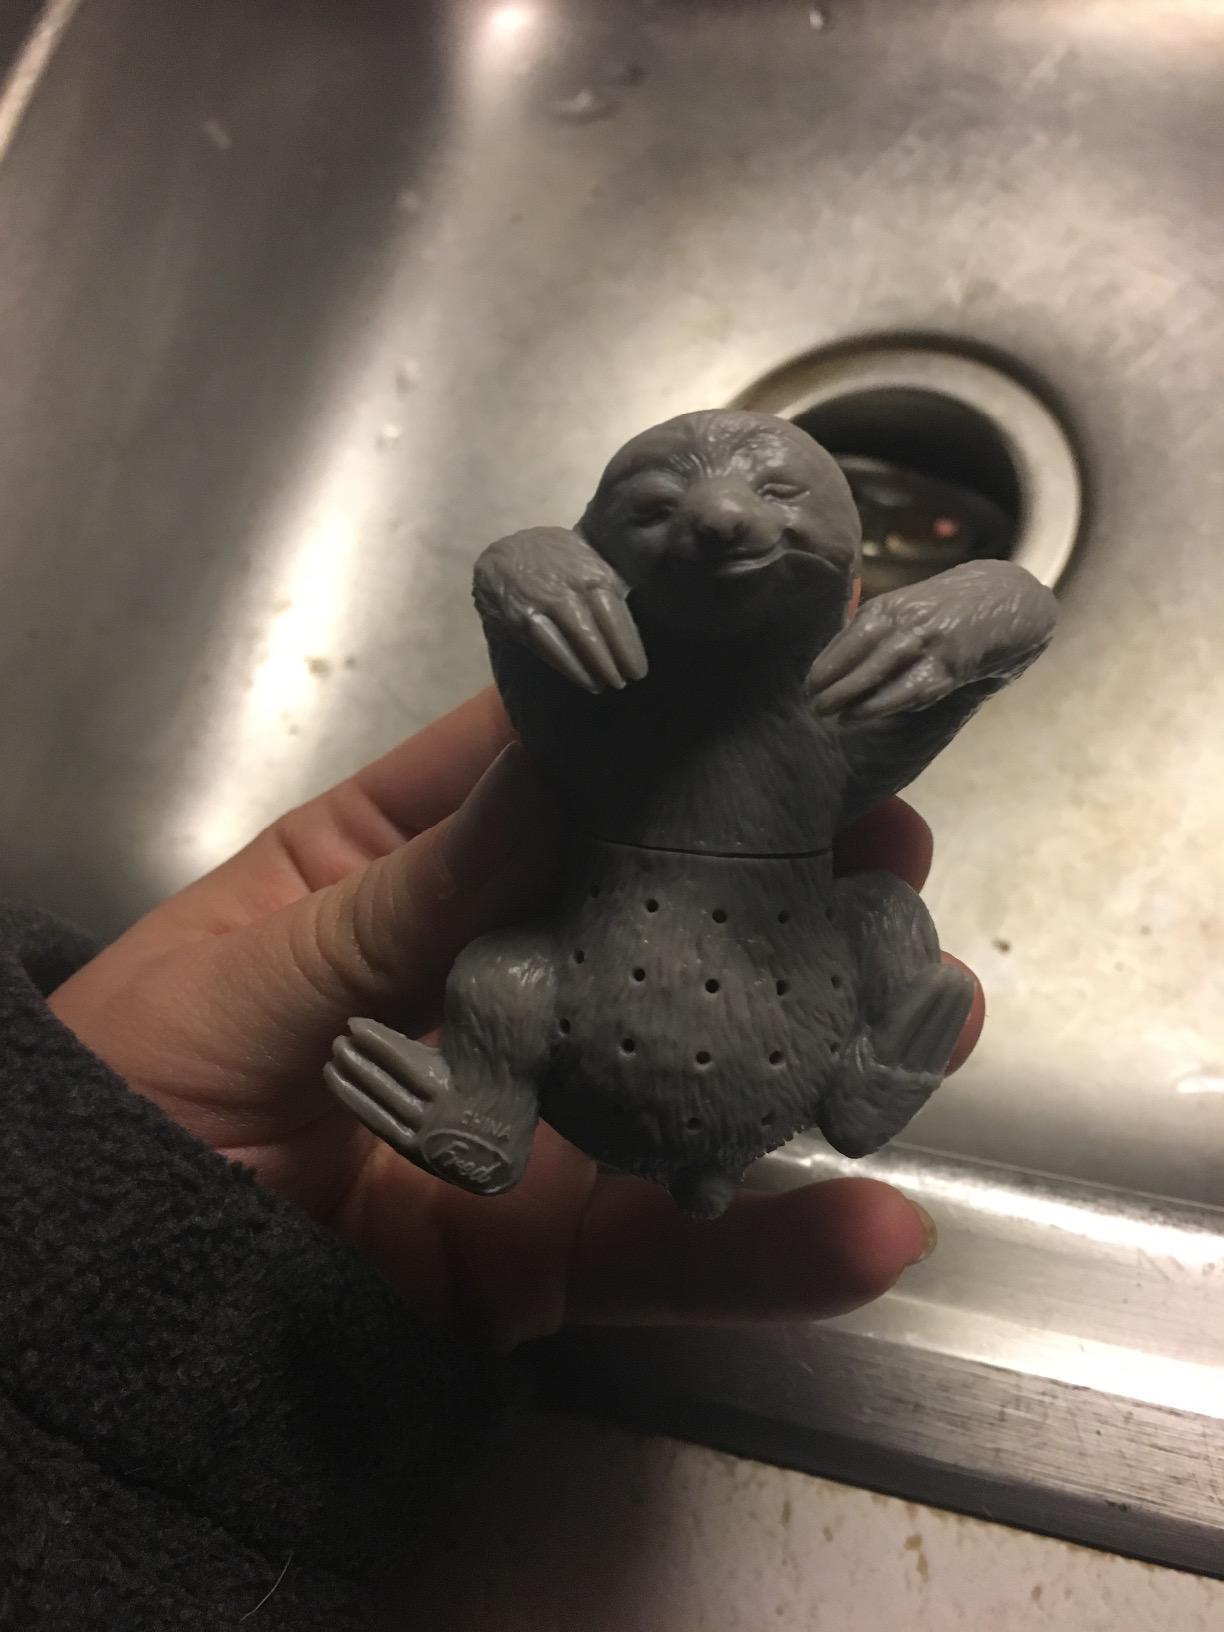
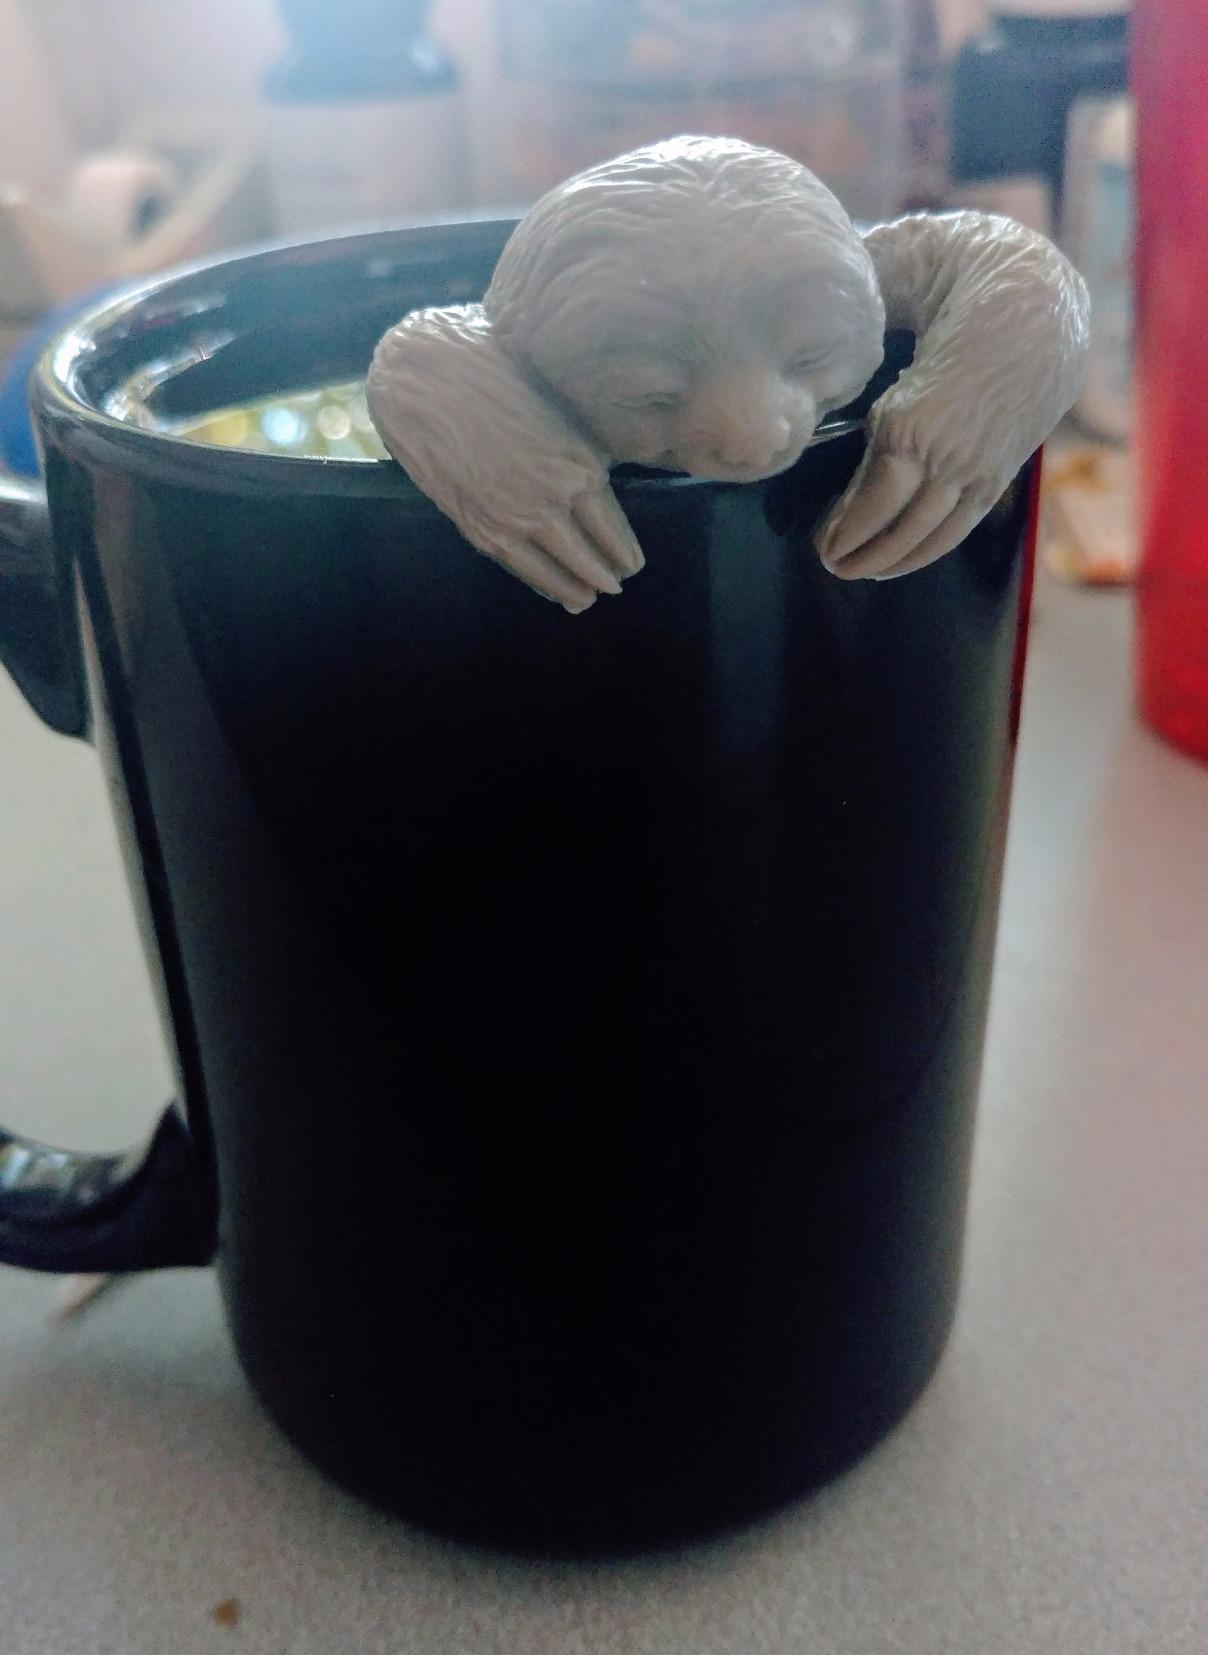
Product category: items_tea
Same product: yes